Nubian architecture

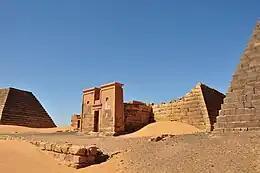
Meroitic pyramids

Nubian architecture is diverse and ancient. Temporary or seasonal settlements have been found in Nubia dating from circa 6000 BC. These villages were roughly contemporary with the walled town of Jericho in Palestine.